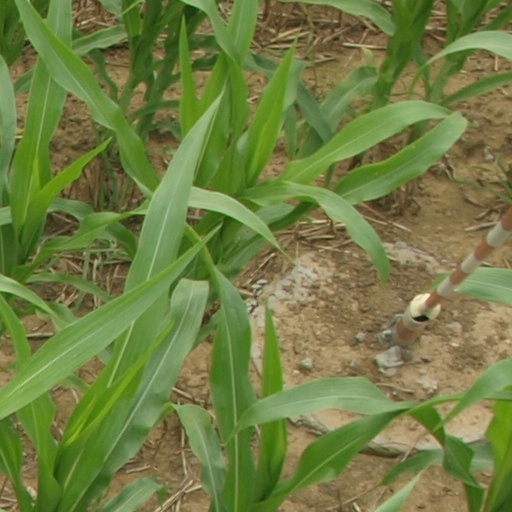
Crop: maize; corn